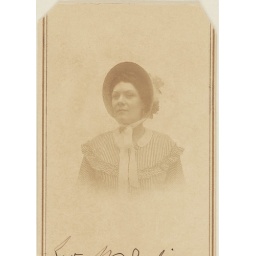
Lady in striped dress - a faux vintage